Norteiro people

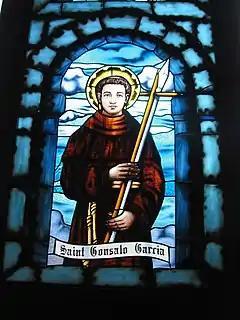
St Gonsal Garcia of Bassein

Norteiros (literally "Northerners") were a historical people who lived in the former Portuguese exclaves of the western littoral parts of the northern Konkan region, in the present-day Greater Bombay Metropolitan Area and the Damaon territory.